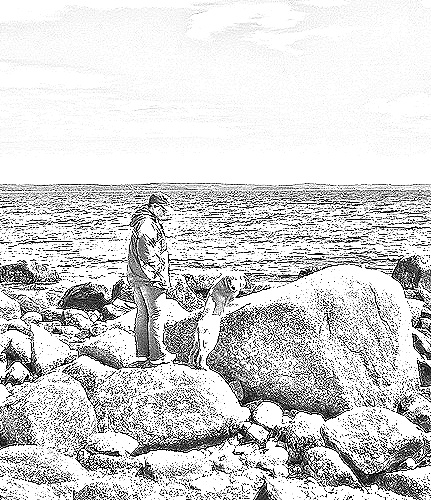
Portrait style: Sketch Portrait